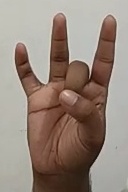
ASL sign: 8